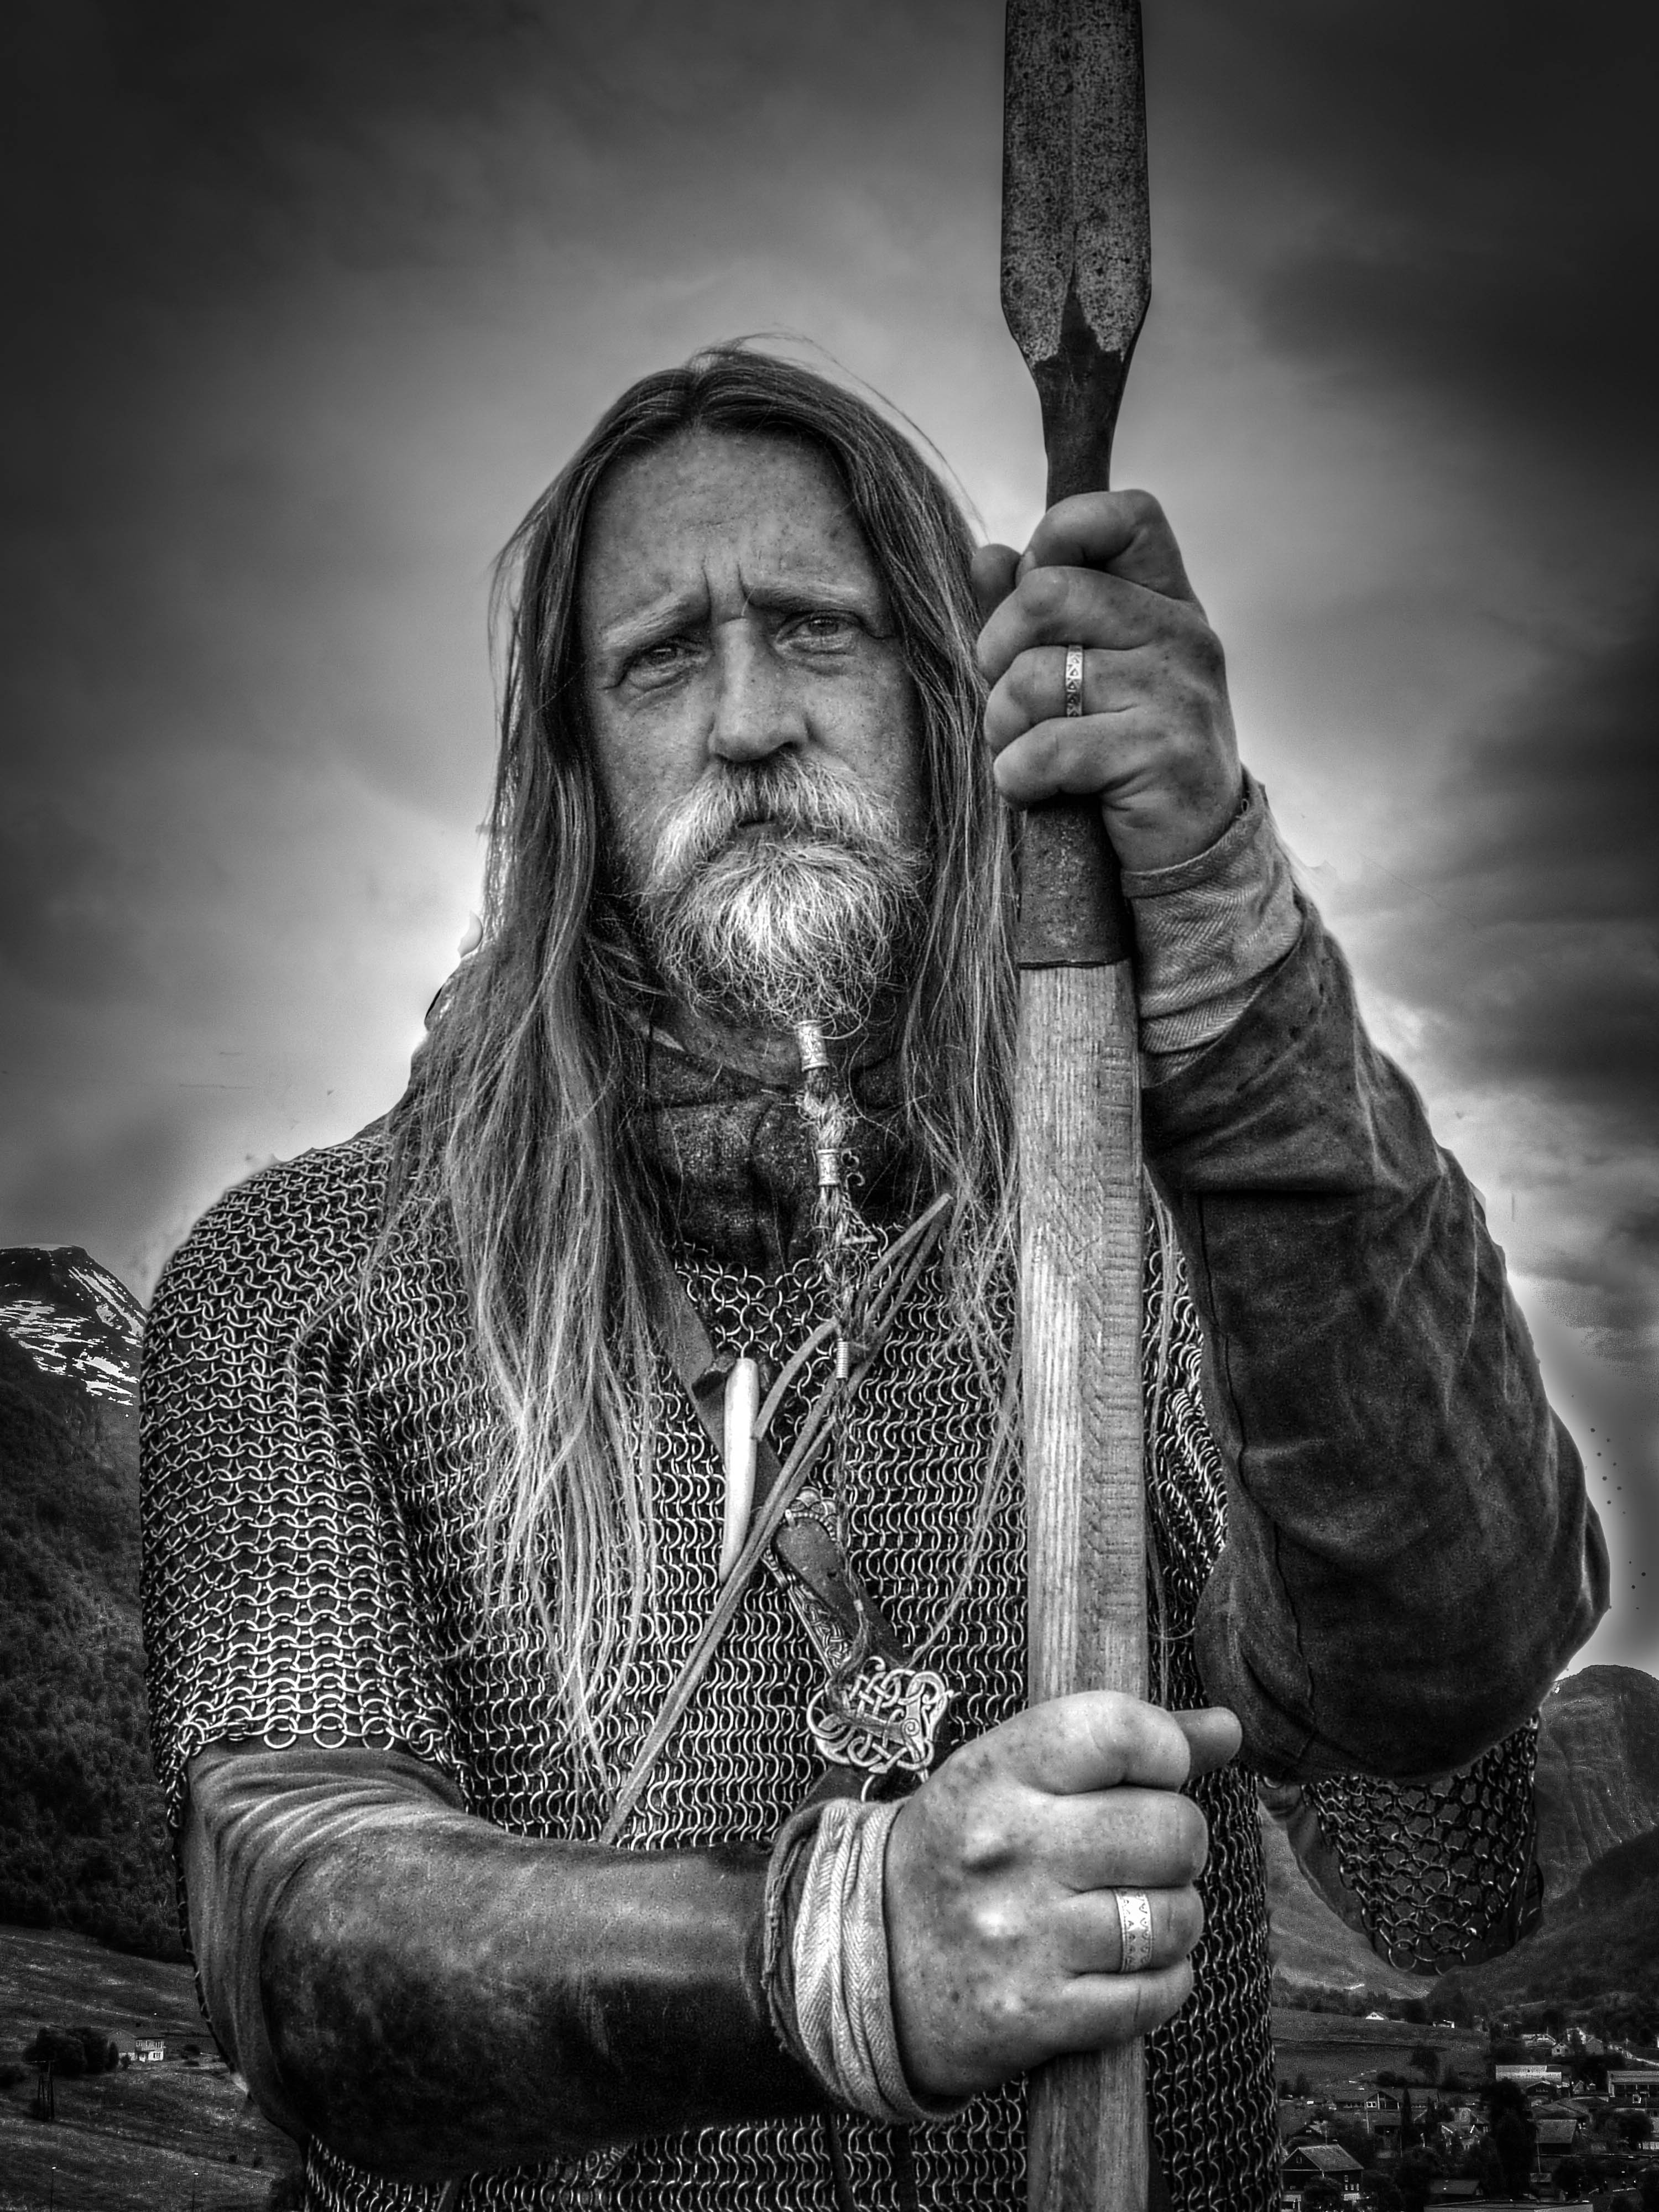
man, person, black and white, photography, monument, statue, portrait, darkness, black, monochrome, blackandwhite, mono, photograph, warrior, iceman, monochrome photography, film noir, facial hair, human positions